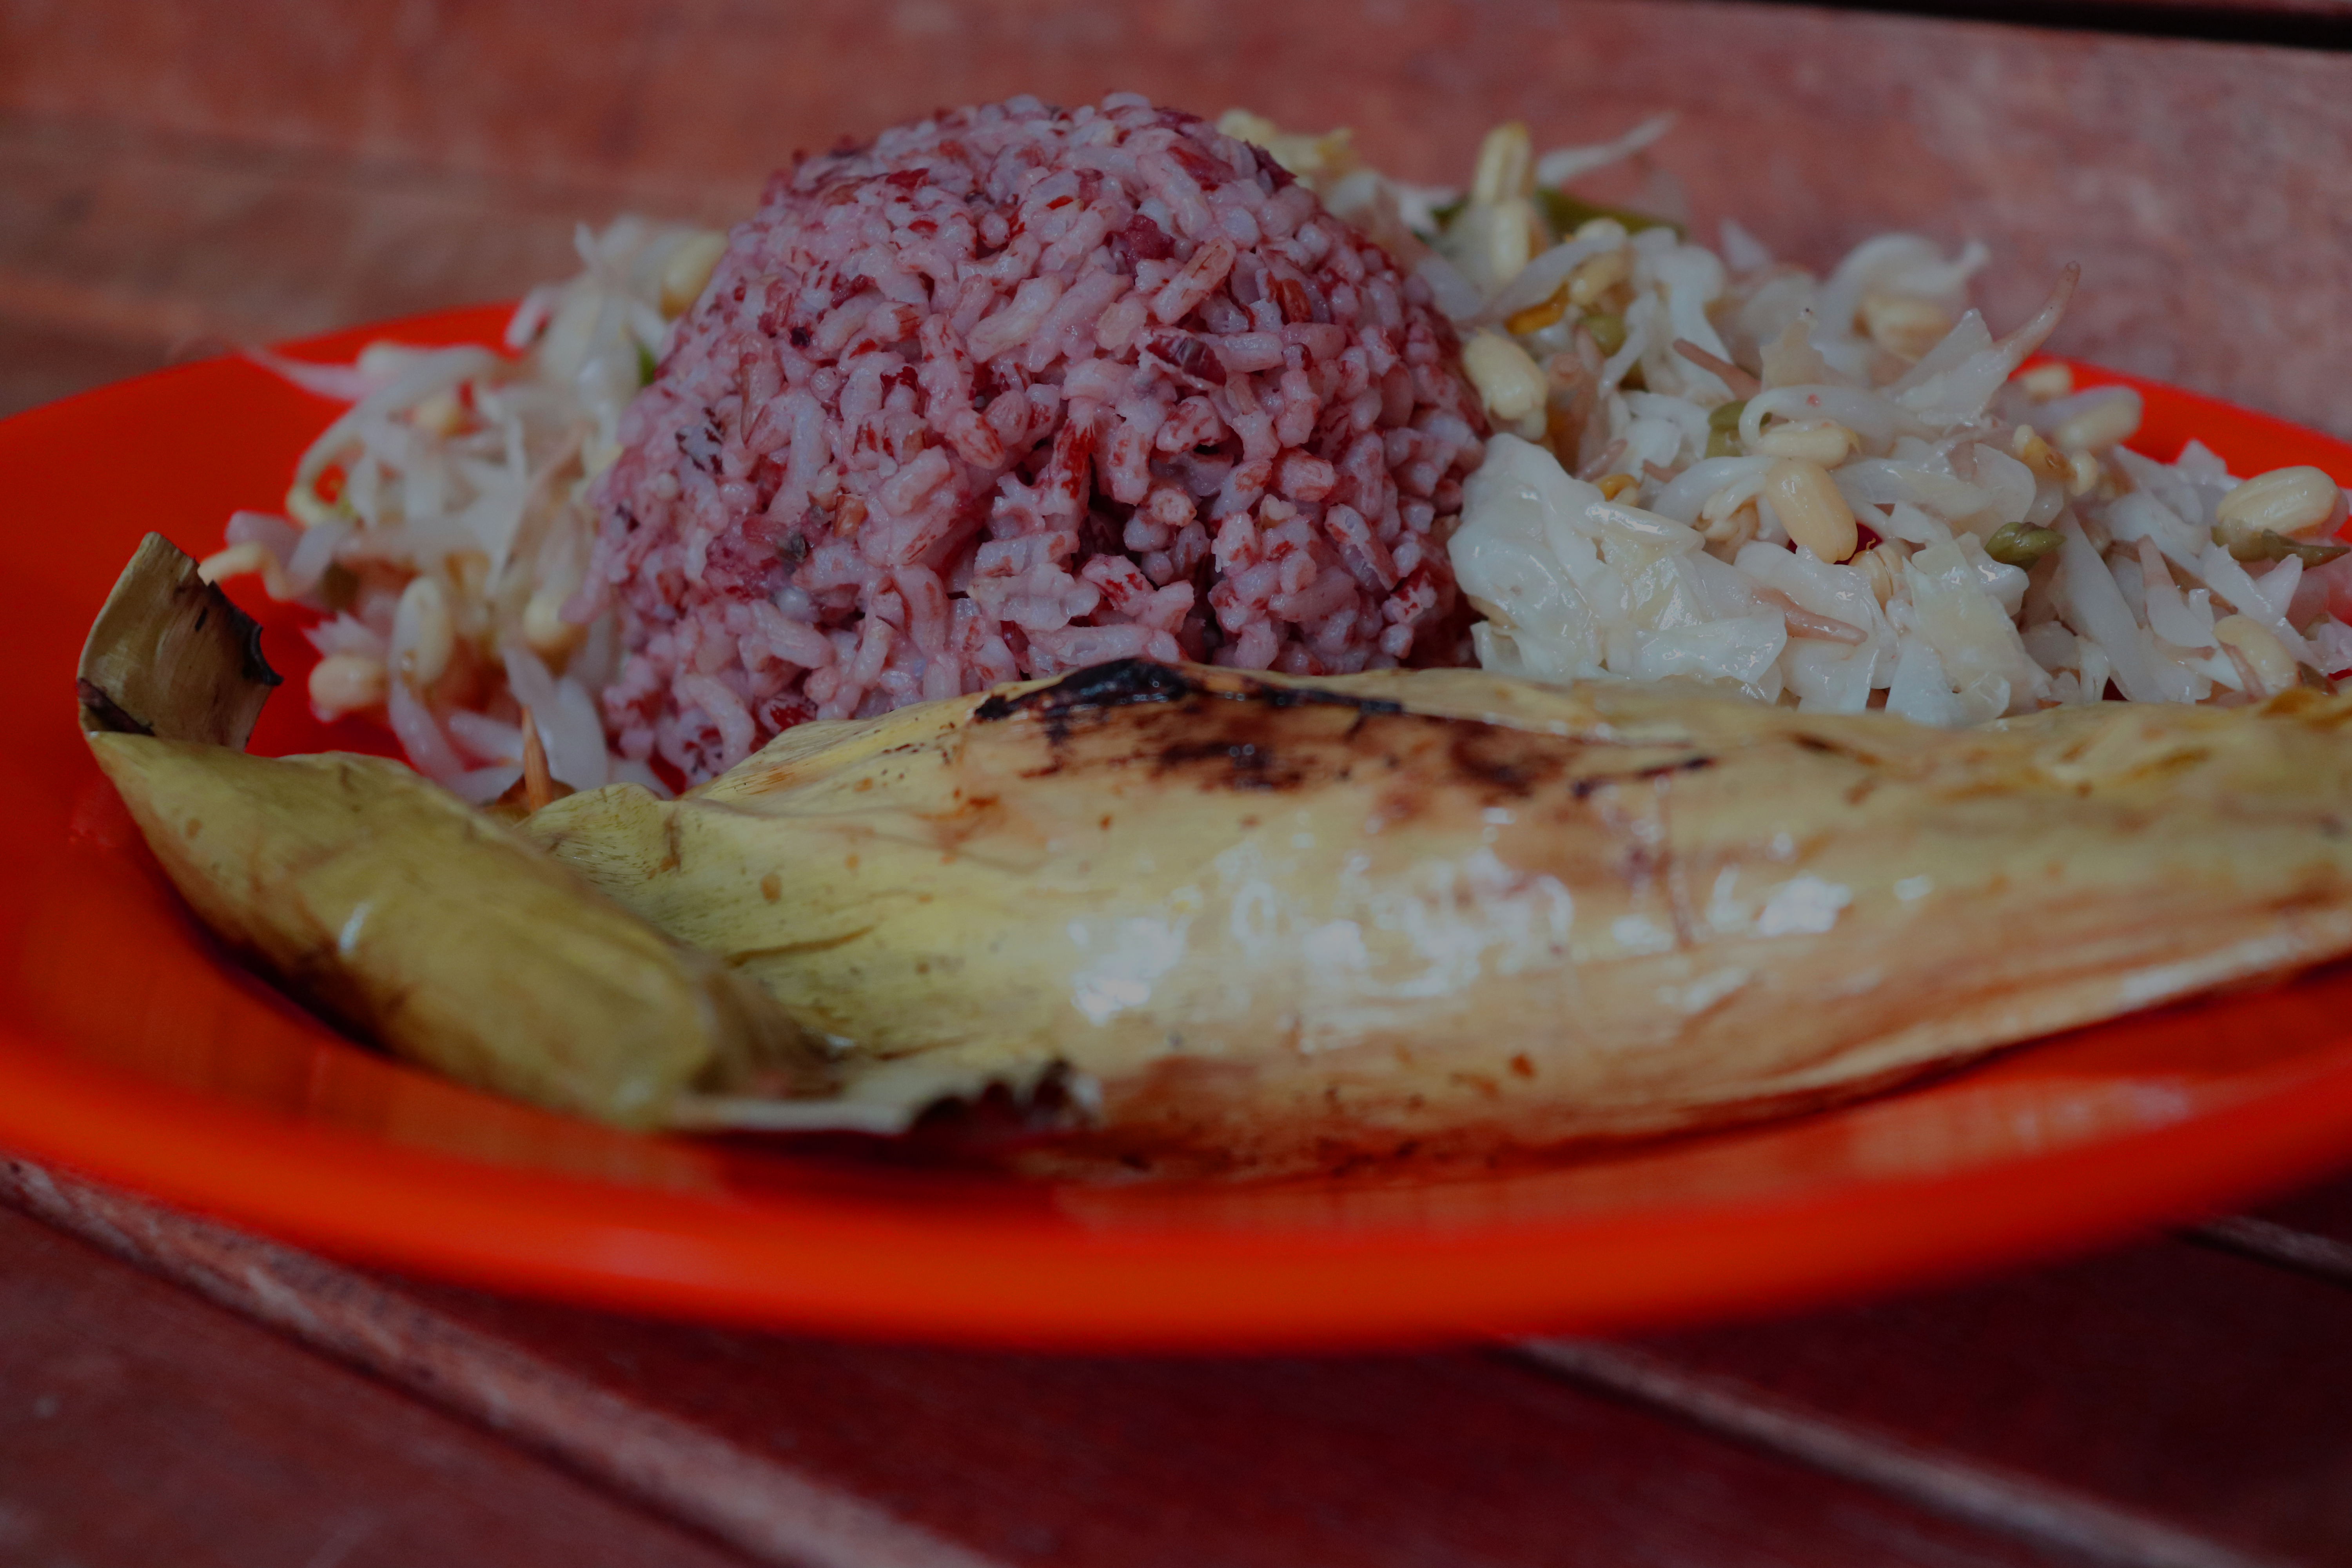
rice, red, dishes, food, dish, cuisine, ingredient, produce, recipe, side dish, american food, mexican food, meat, Refried beans, costa rican cuisine